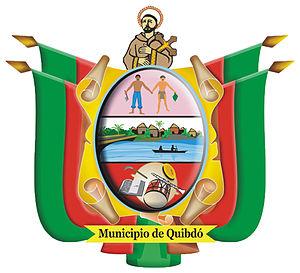
Quibdó est une ville colombienne, capitale du département de Chocó. Principale ville du Pacifique colombien, elle abrite une importante population.